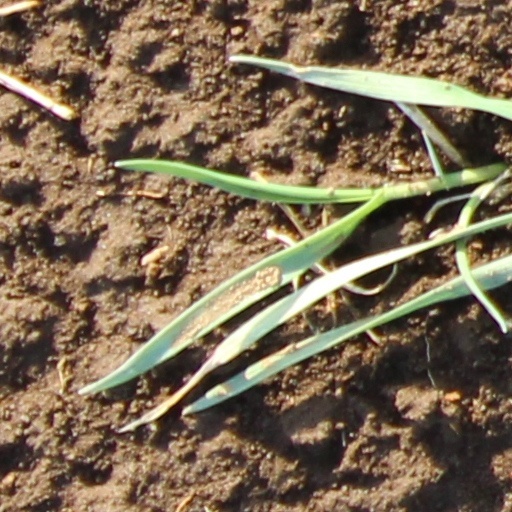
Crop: wheat